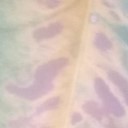
Label: Leaf_rust